Shine Tag Team Championship

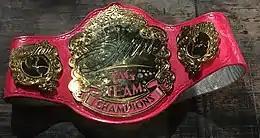
The current Shine Tag Team Championship belt with side plates

The Shine Tag Team Championship is the tag team championship contested in the professional wrestling promotion Shine Wrestling.